Tana Mongeau

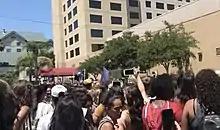

On May 26, 2018, Mongeau announced that she would be hosting her own convention, named TanaCon, from June 22 to 23, 2018, in Anaheim, California. This was a reaction to Vidcon 2017 organizers declining to give Mongeau the rights of a "featured creator" at their event. Mongeau scheduled TanaCon at the same time and in the same city as VidCon 2018, and intended her convention to be an alternative to it. TanaCon was organized in collaboration with actor and producer Michael Weist.